Quincy-Voisins

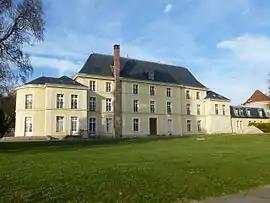
The chateau in Quincy-Voisins

Quincy-Voisins is a commune in the Seine-et-Marne governmental department in the Île-de-France region of north-central France.